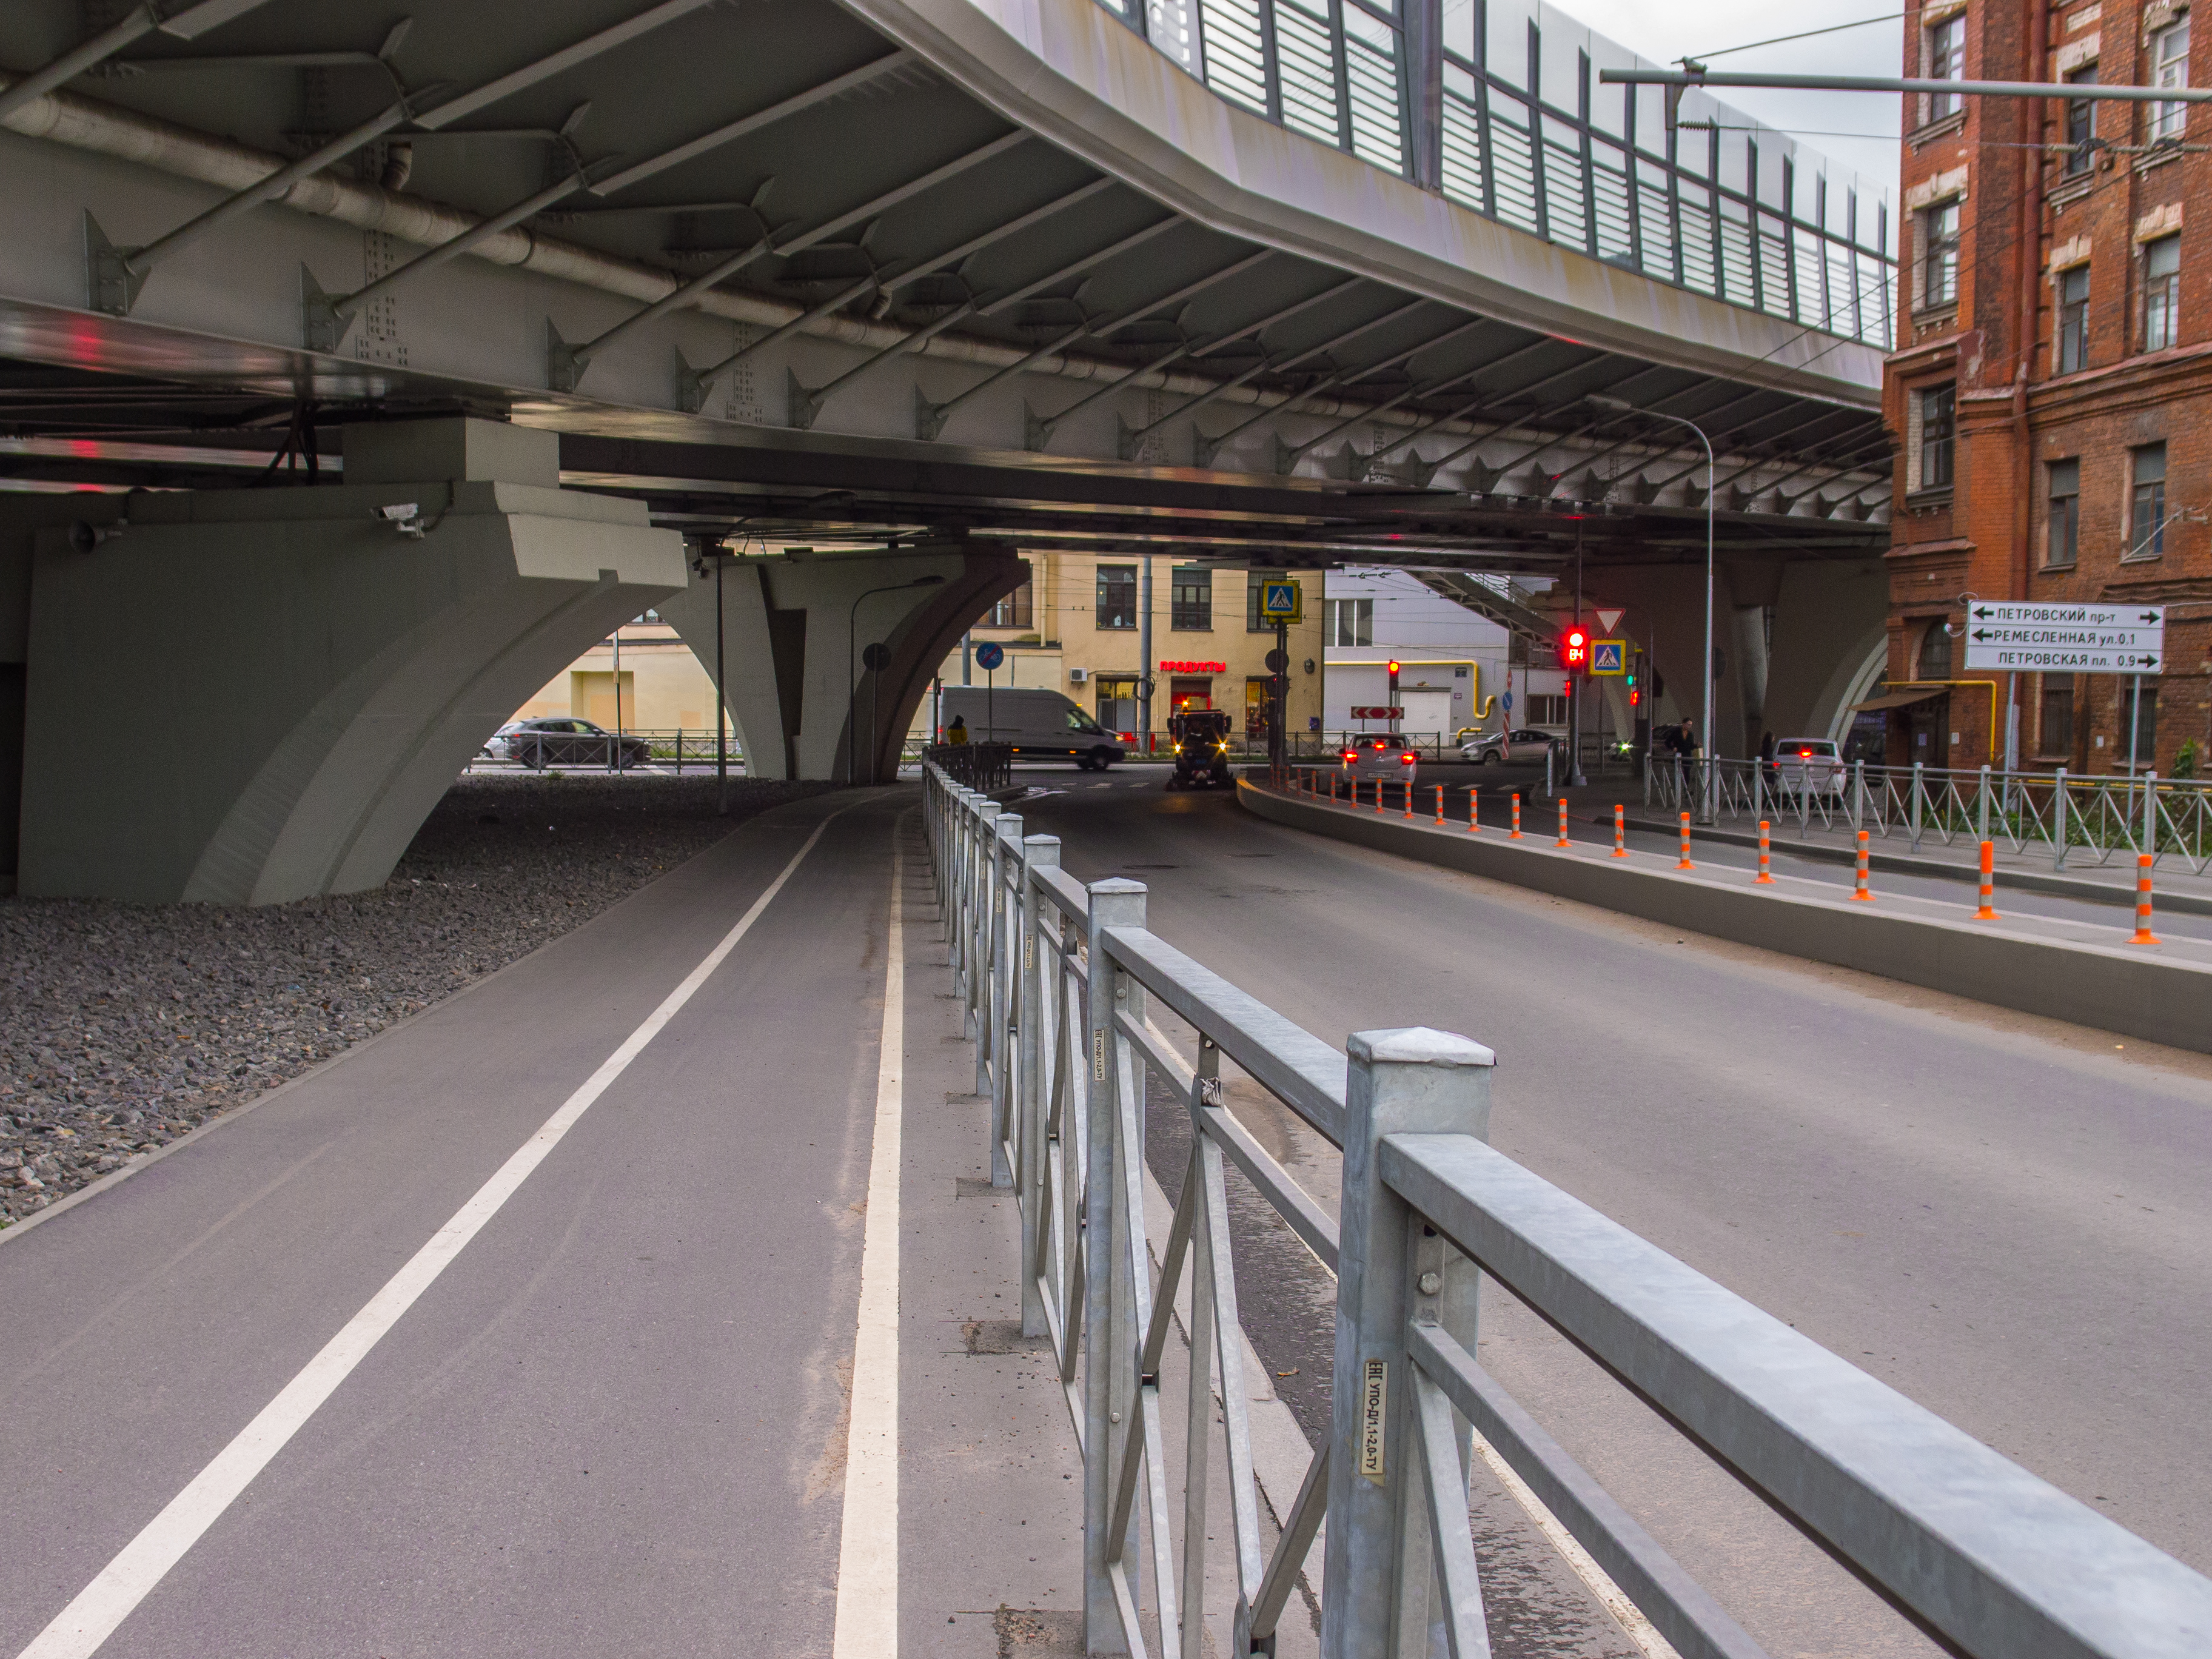
images, infrastructure, road surface, asphalt, mode of transport, thoroughfare, bridge, road, girder bridge, fence, metropolitan area, city, concrete bridge, overpass, building, lane, vehicle, beam bridge, fixed link, freeway, metal, pedestrian, tar, nonbuilding structure, guard rail, highway, street, handrail, box girder bridge, sky, steel, public transport, shoulder, beam, traffic, concrete, walkway, car, transport, traffic sign, train station, sidewalk